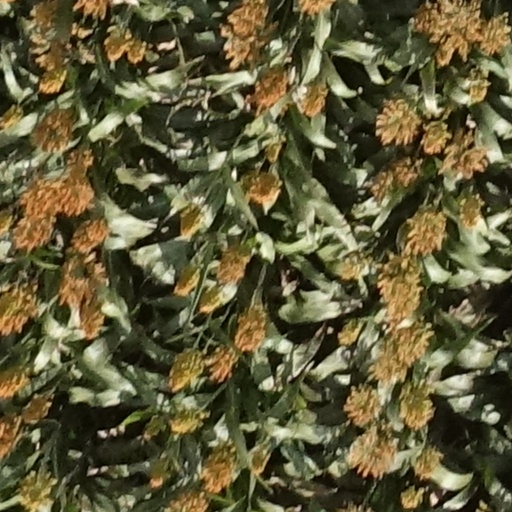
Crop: sorghum